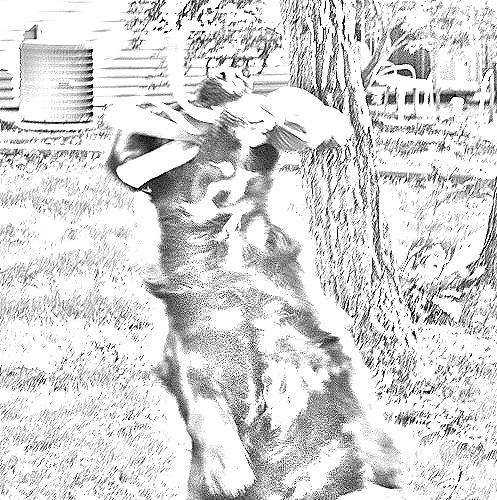
Portrait style: Sketch Portrait